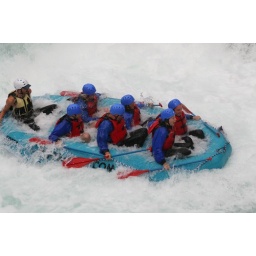
white water rafting on the white salmon river in Washington State.